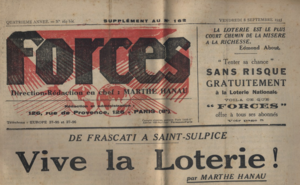
Marthe Hanau, née le 1ᵉʳ janvier 1886 à Paris, et morte le 19 juillet 1935 à la prison de Fresnes, est une femme d'affaires française. Impliquée dans le scandale financier de la Gazette du Franc, elle est surnommée « la banquière des années folles ».